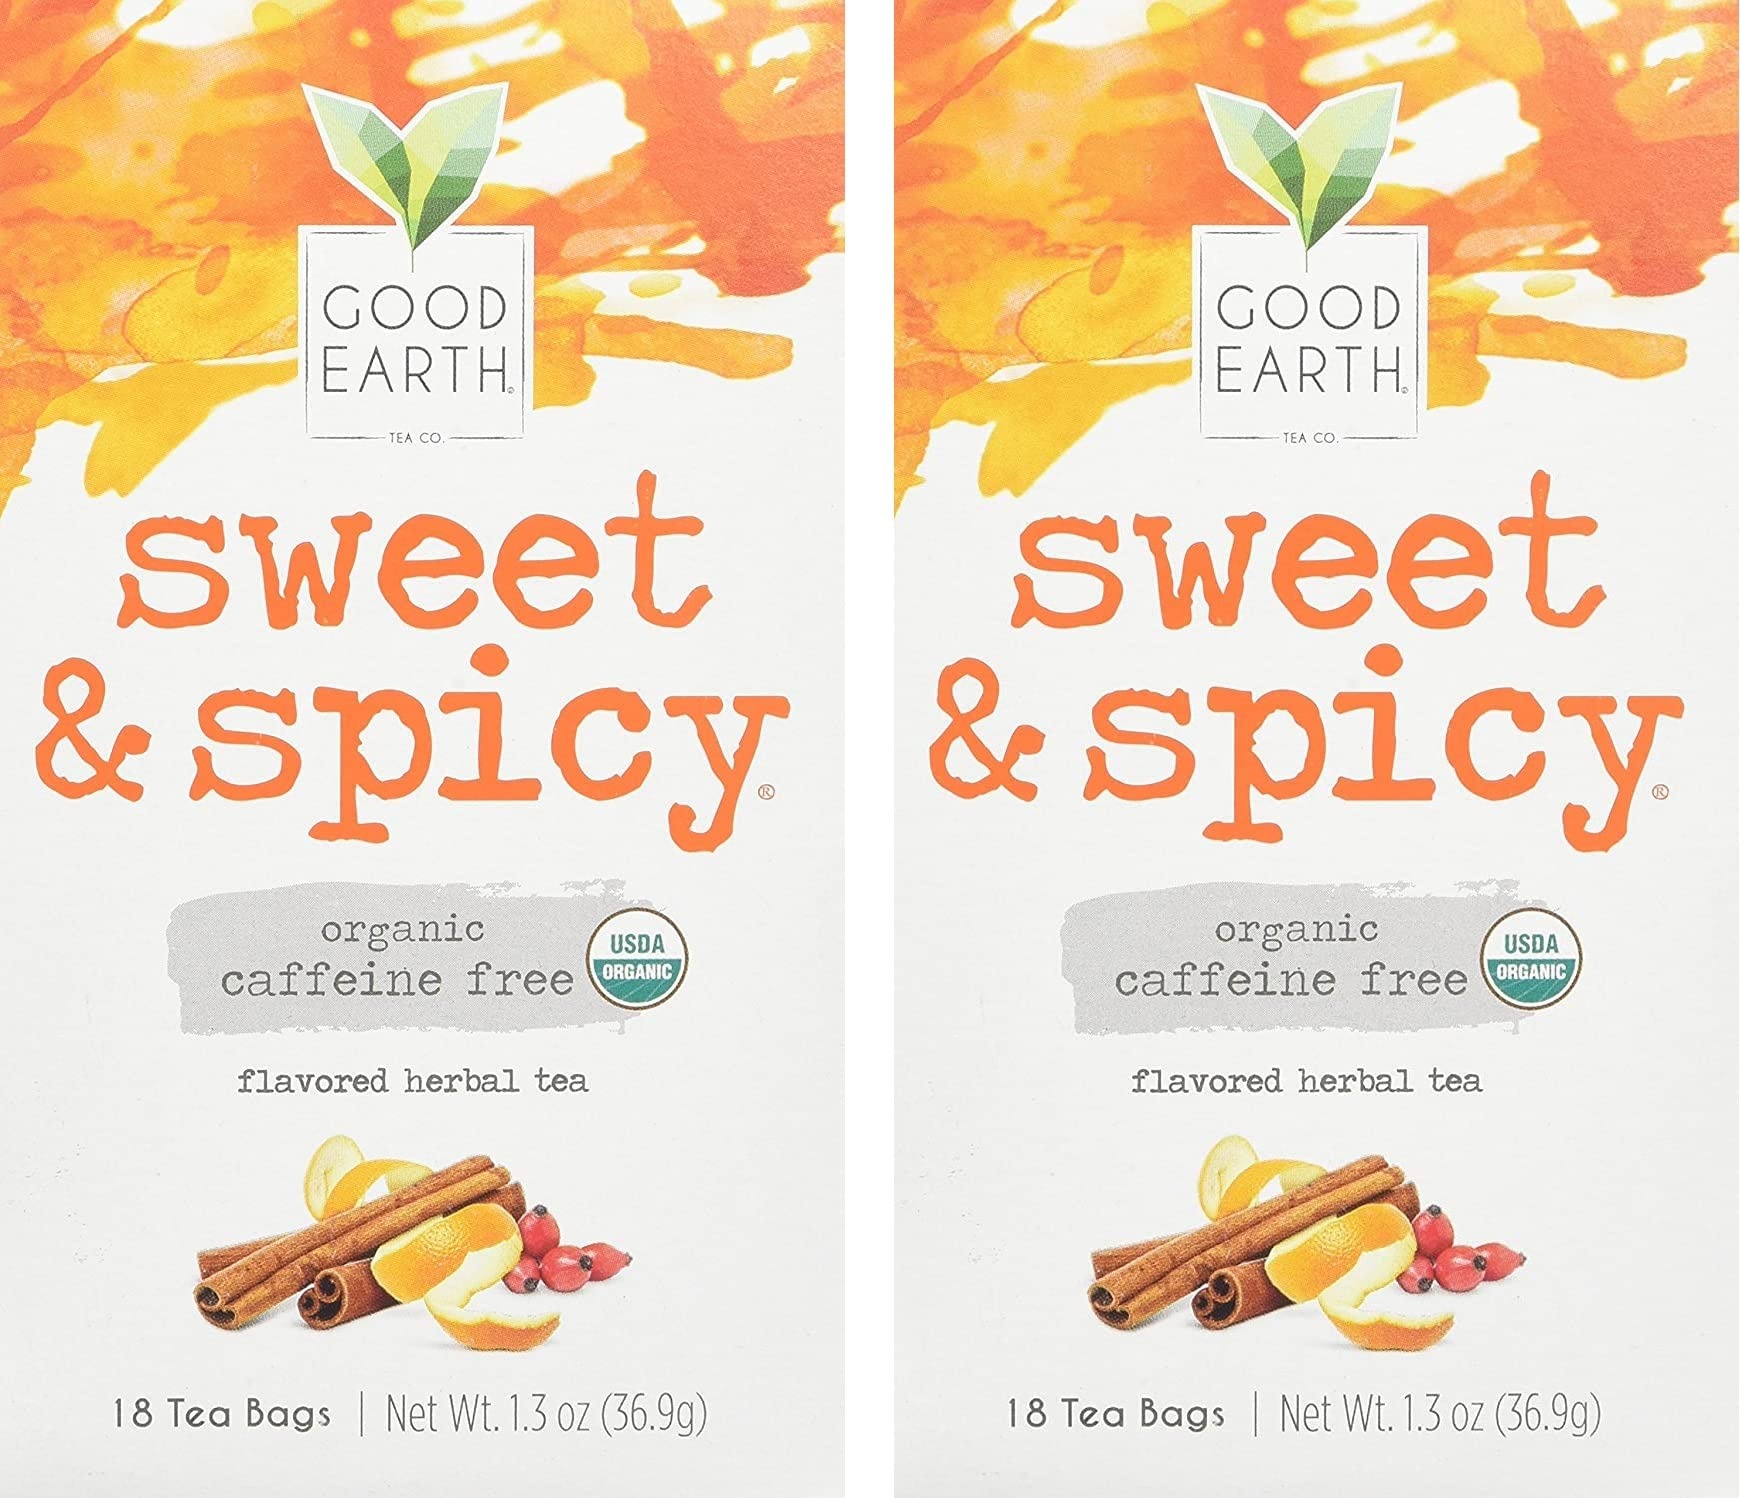
Item Name: Organic Sweet & Spicy Herbal Caffeine Free Good Earth Teas 18 Tea Bag (Pack of 2)
Value: 36.0
Unit: Count

Price: 10.99